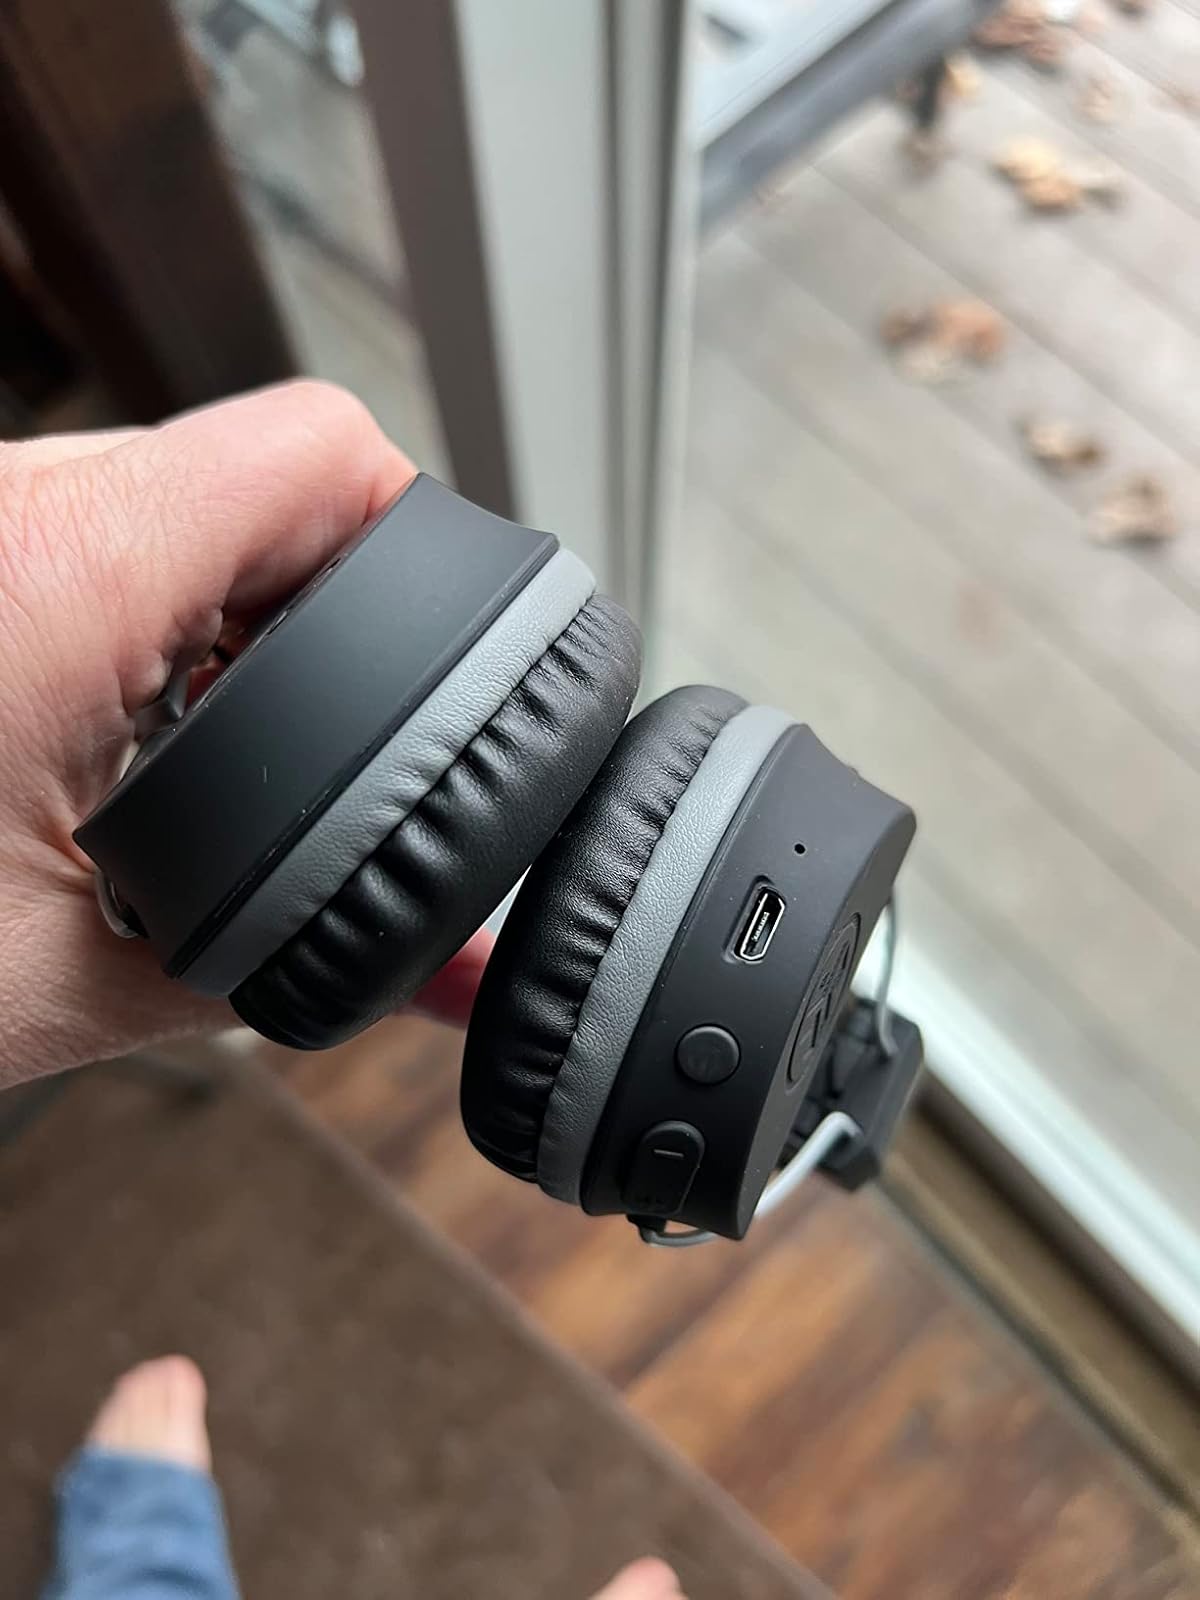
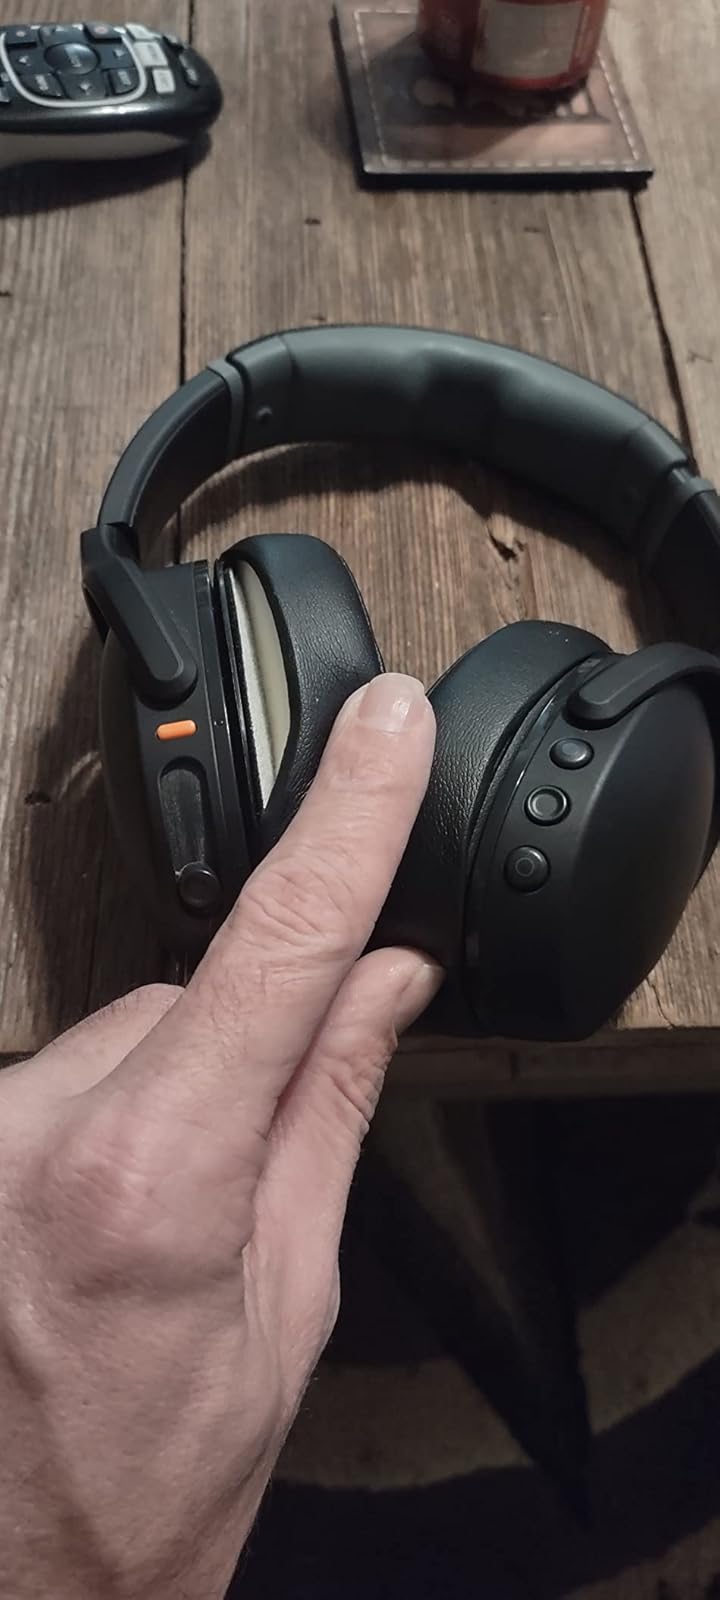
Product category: headphones
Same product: no